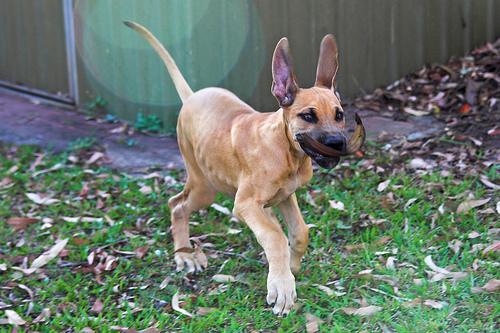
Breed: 206-n000035-Great_Dane